Minnesota Fringe Festival

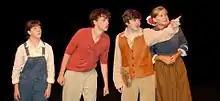
"The Donner Party Kidz!", a show from the 2012 Festival

Minnesota Fringe Festival is nonjuried; that is, the performers and shows are not vetted by a panel of judges ahead of time. Companies that wish to perform submit applications and are drawn by lottery, a practice that replaced the festival's former method of "first come, first served" in 2004.